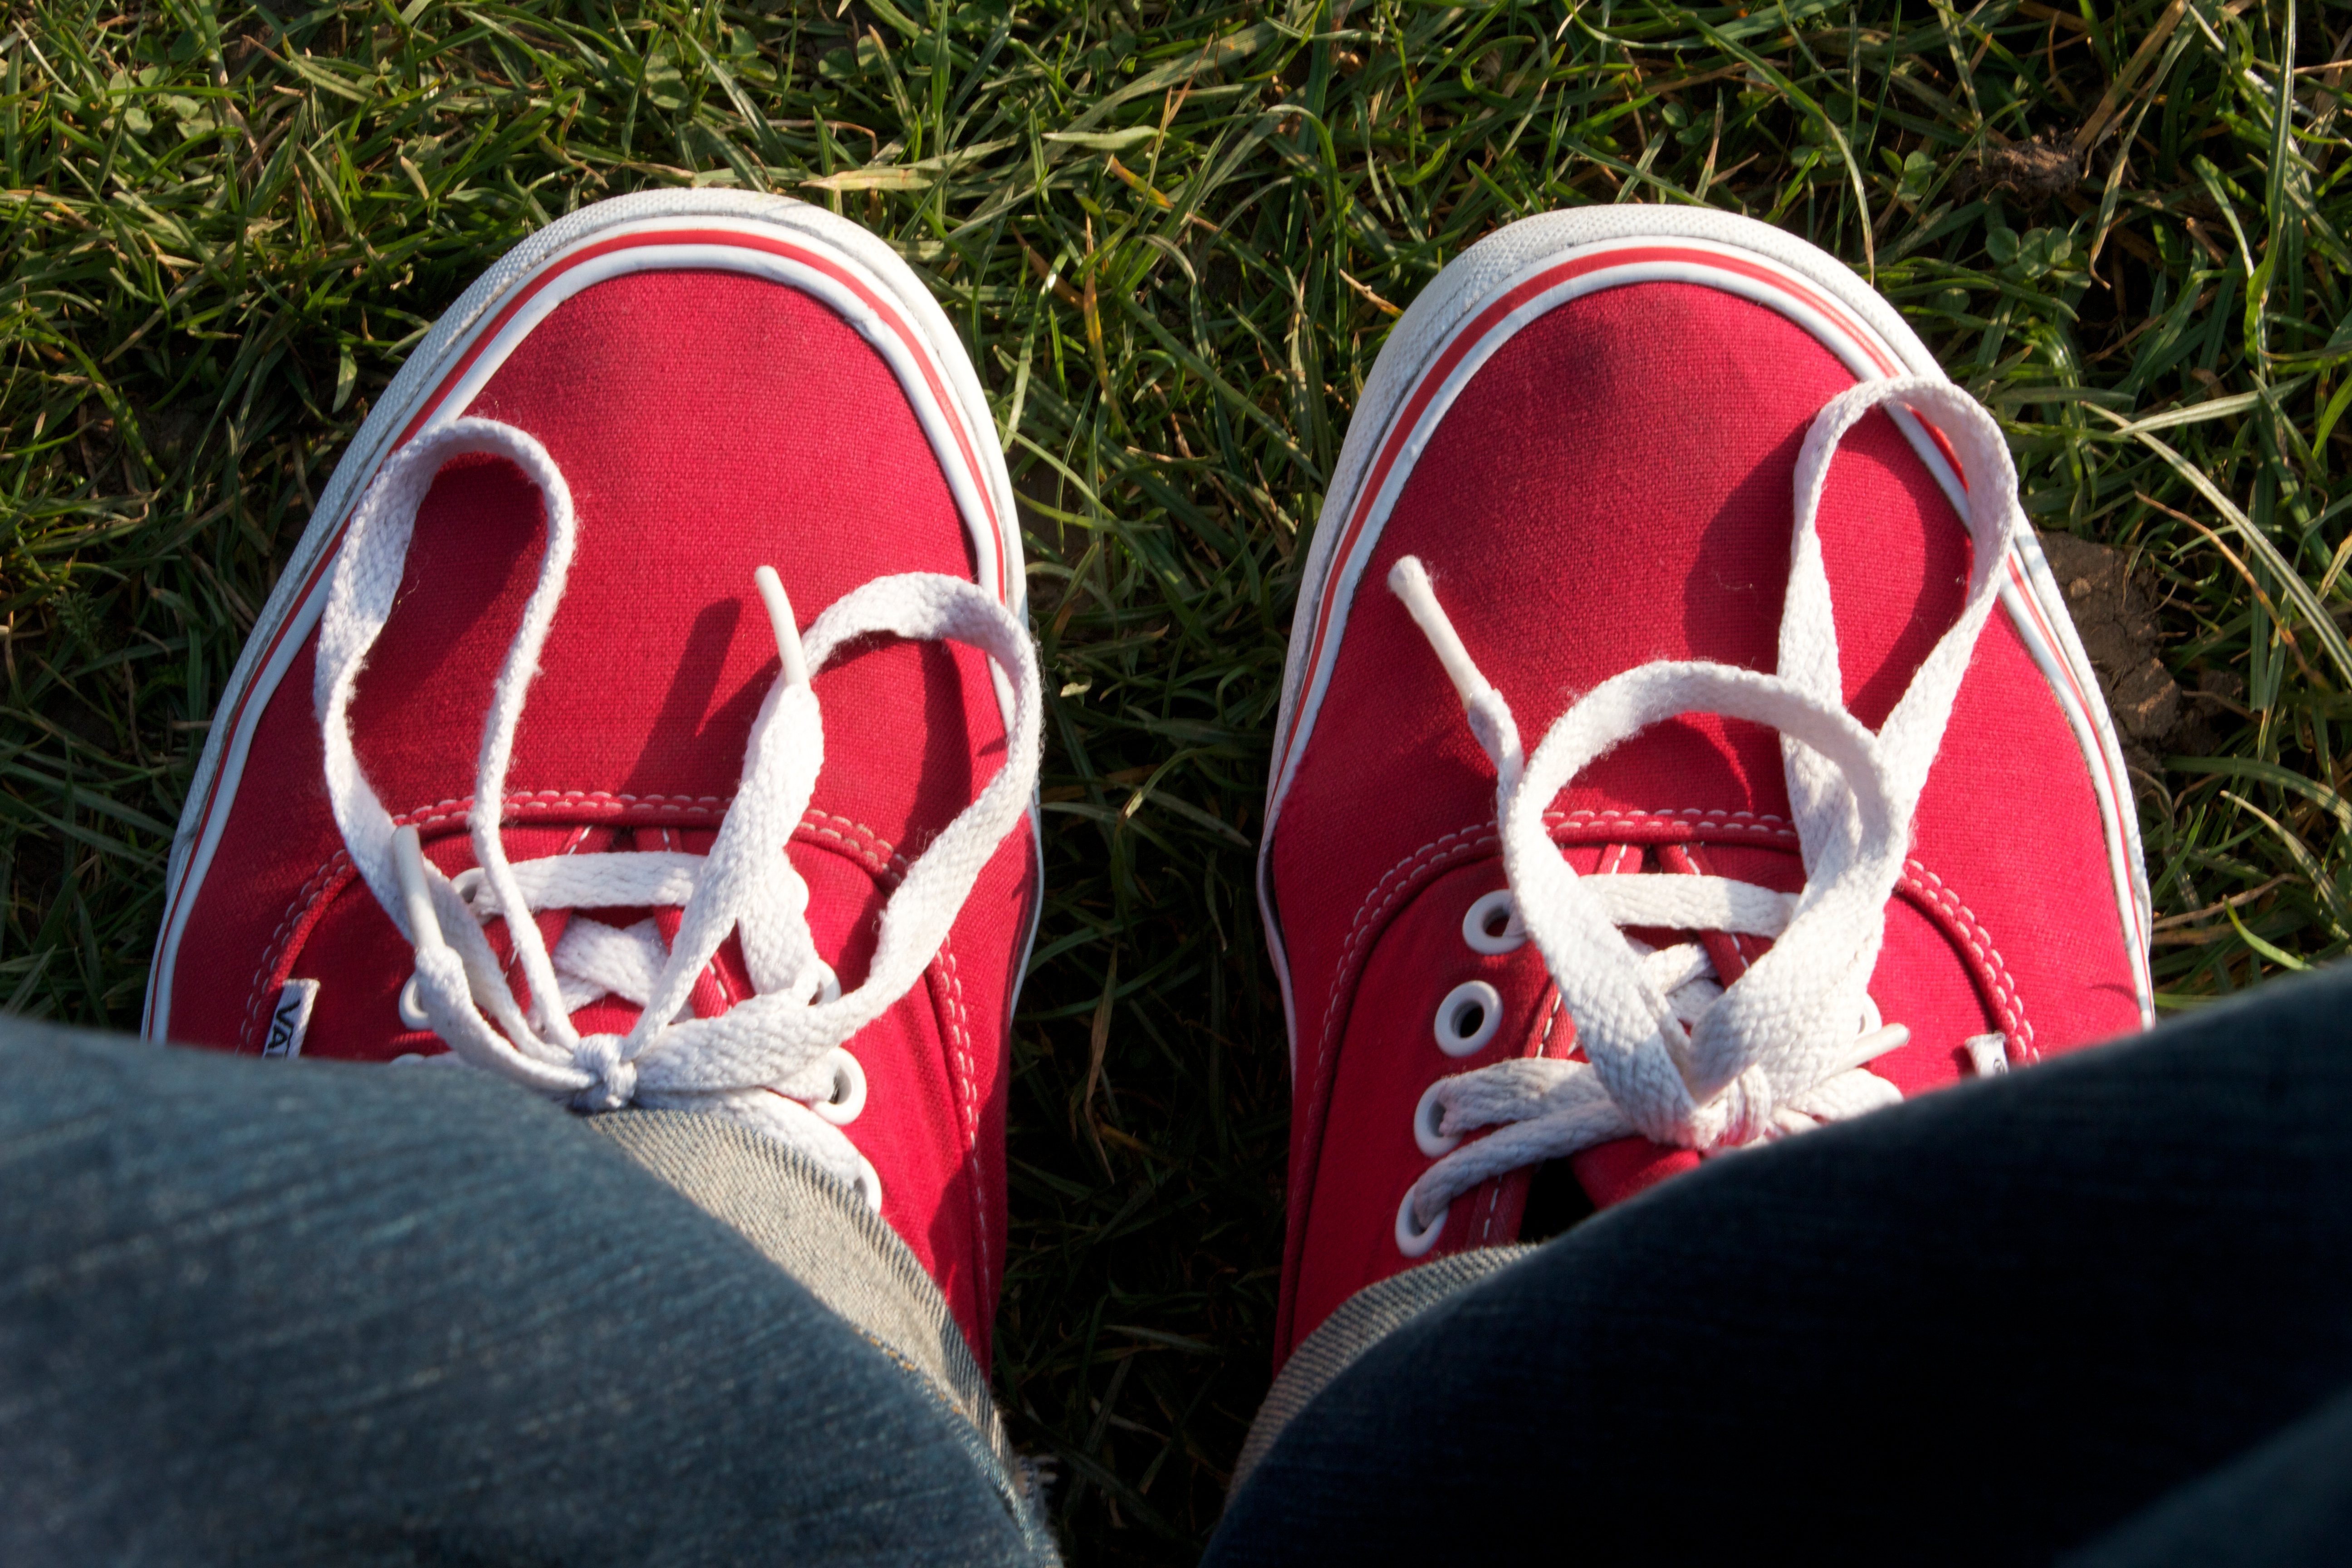
shoe, spring, red, color, pink, sneakers, footwear